Albanians in Greece

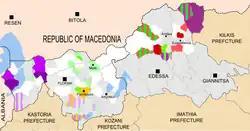
Villages of Florina with speakers of Arvanitika in yellow

The Pashalik of Yanina was an autonomous pashalik within the Ottoman Empire between 1787 and 1822, ruled by Ali Pasha of Yanina, an Albanian from the city of Tepelenë. Its capital was Ioannina, which along with Tepelenë were Ali's Headquarters. At its peak, Ali Pasha and his sons ruled over southern and central Albania; the majority of mainland Greece, including Epirus, Thessaly, West Macedonia, western Central Macedonia, Continental Greece (excluding Attica), and the Peloponnese; and parts of southwestern North Macedonia around Ohrid and Manastir. The subject population of Ali's domains was quite heterogeneous, including Albanians, Aromanians, Bulgarians, Greeks, Jews, Roma, Serbs, and Turks.